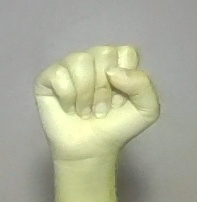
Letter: saad